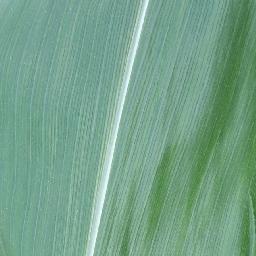
Label: Corn_(Maize)___Healthy